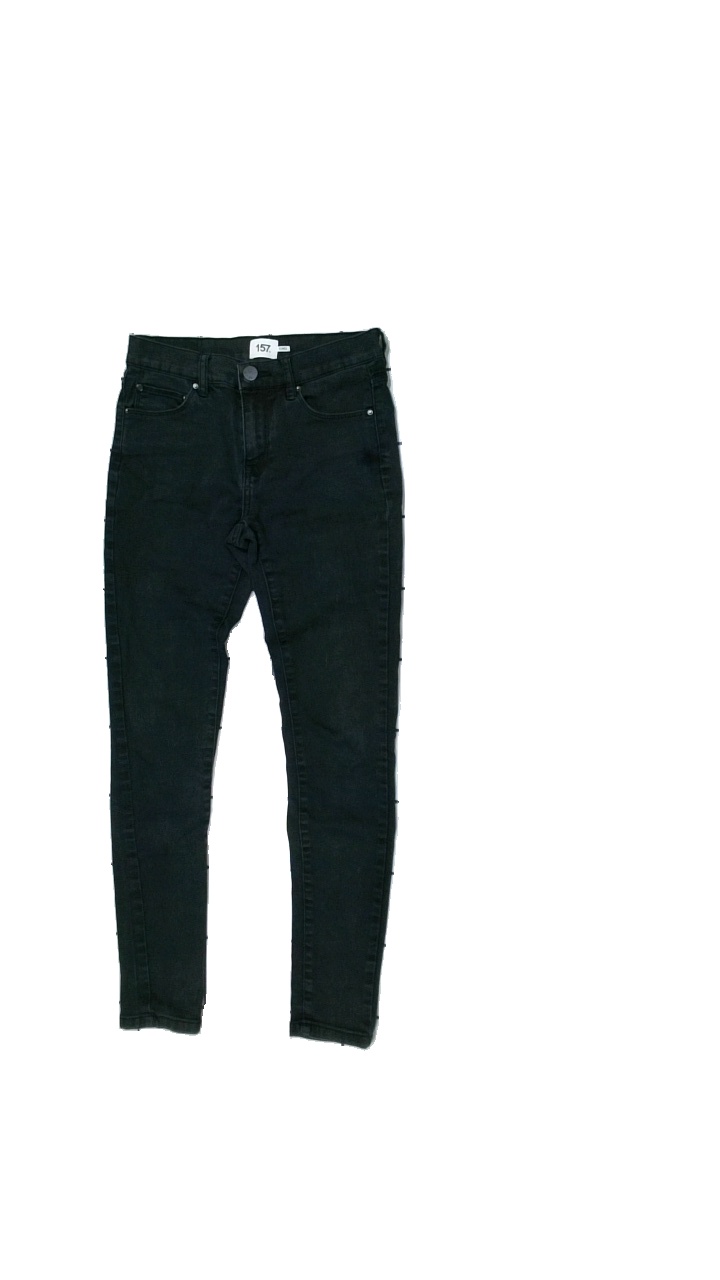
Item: Jeans (Ladies)
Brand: Lager 157
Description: svarta jeans
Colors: Black
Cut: Tight
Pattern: Logo print
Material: ?
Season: All
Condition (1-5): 3
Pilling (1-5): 3
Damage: urtvättat
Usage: Export
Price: <50